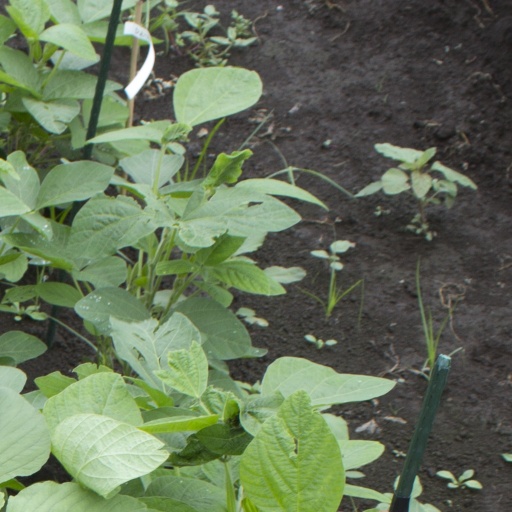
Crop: soybean